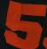
Number: 5